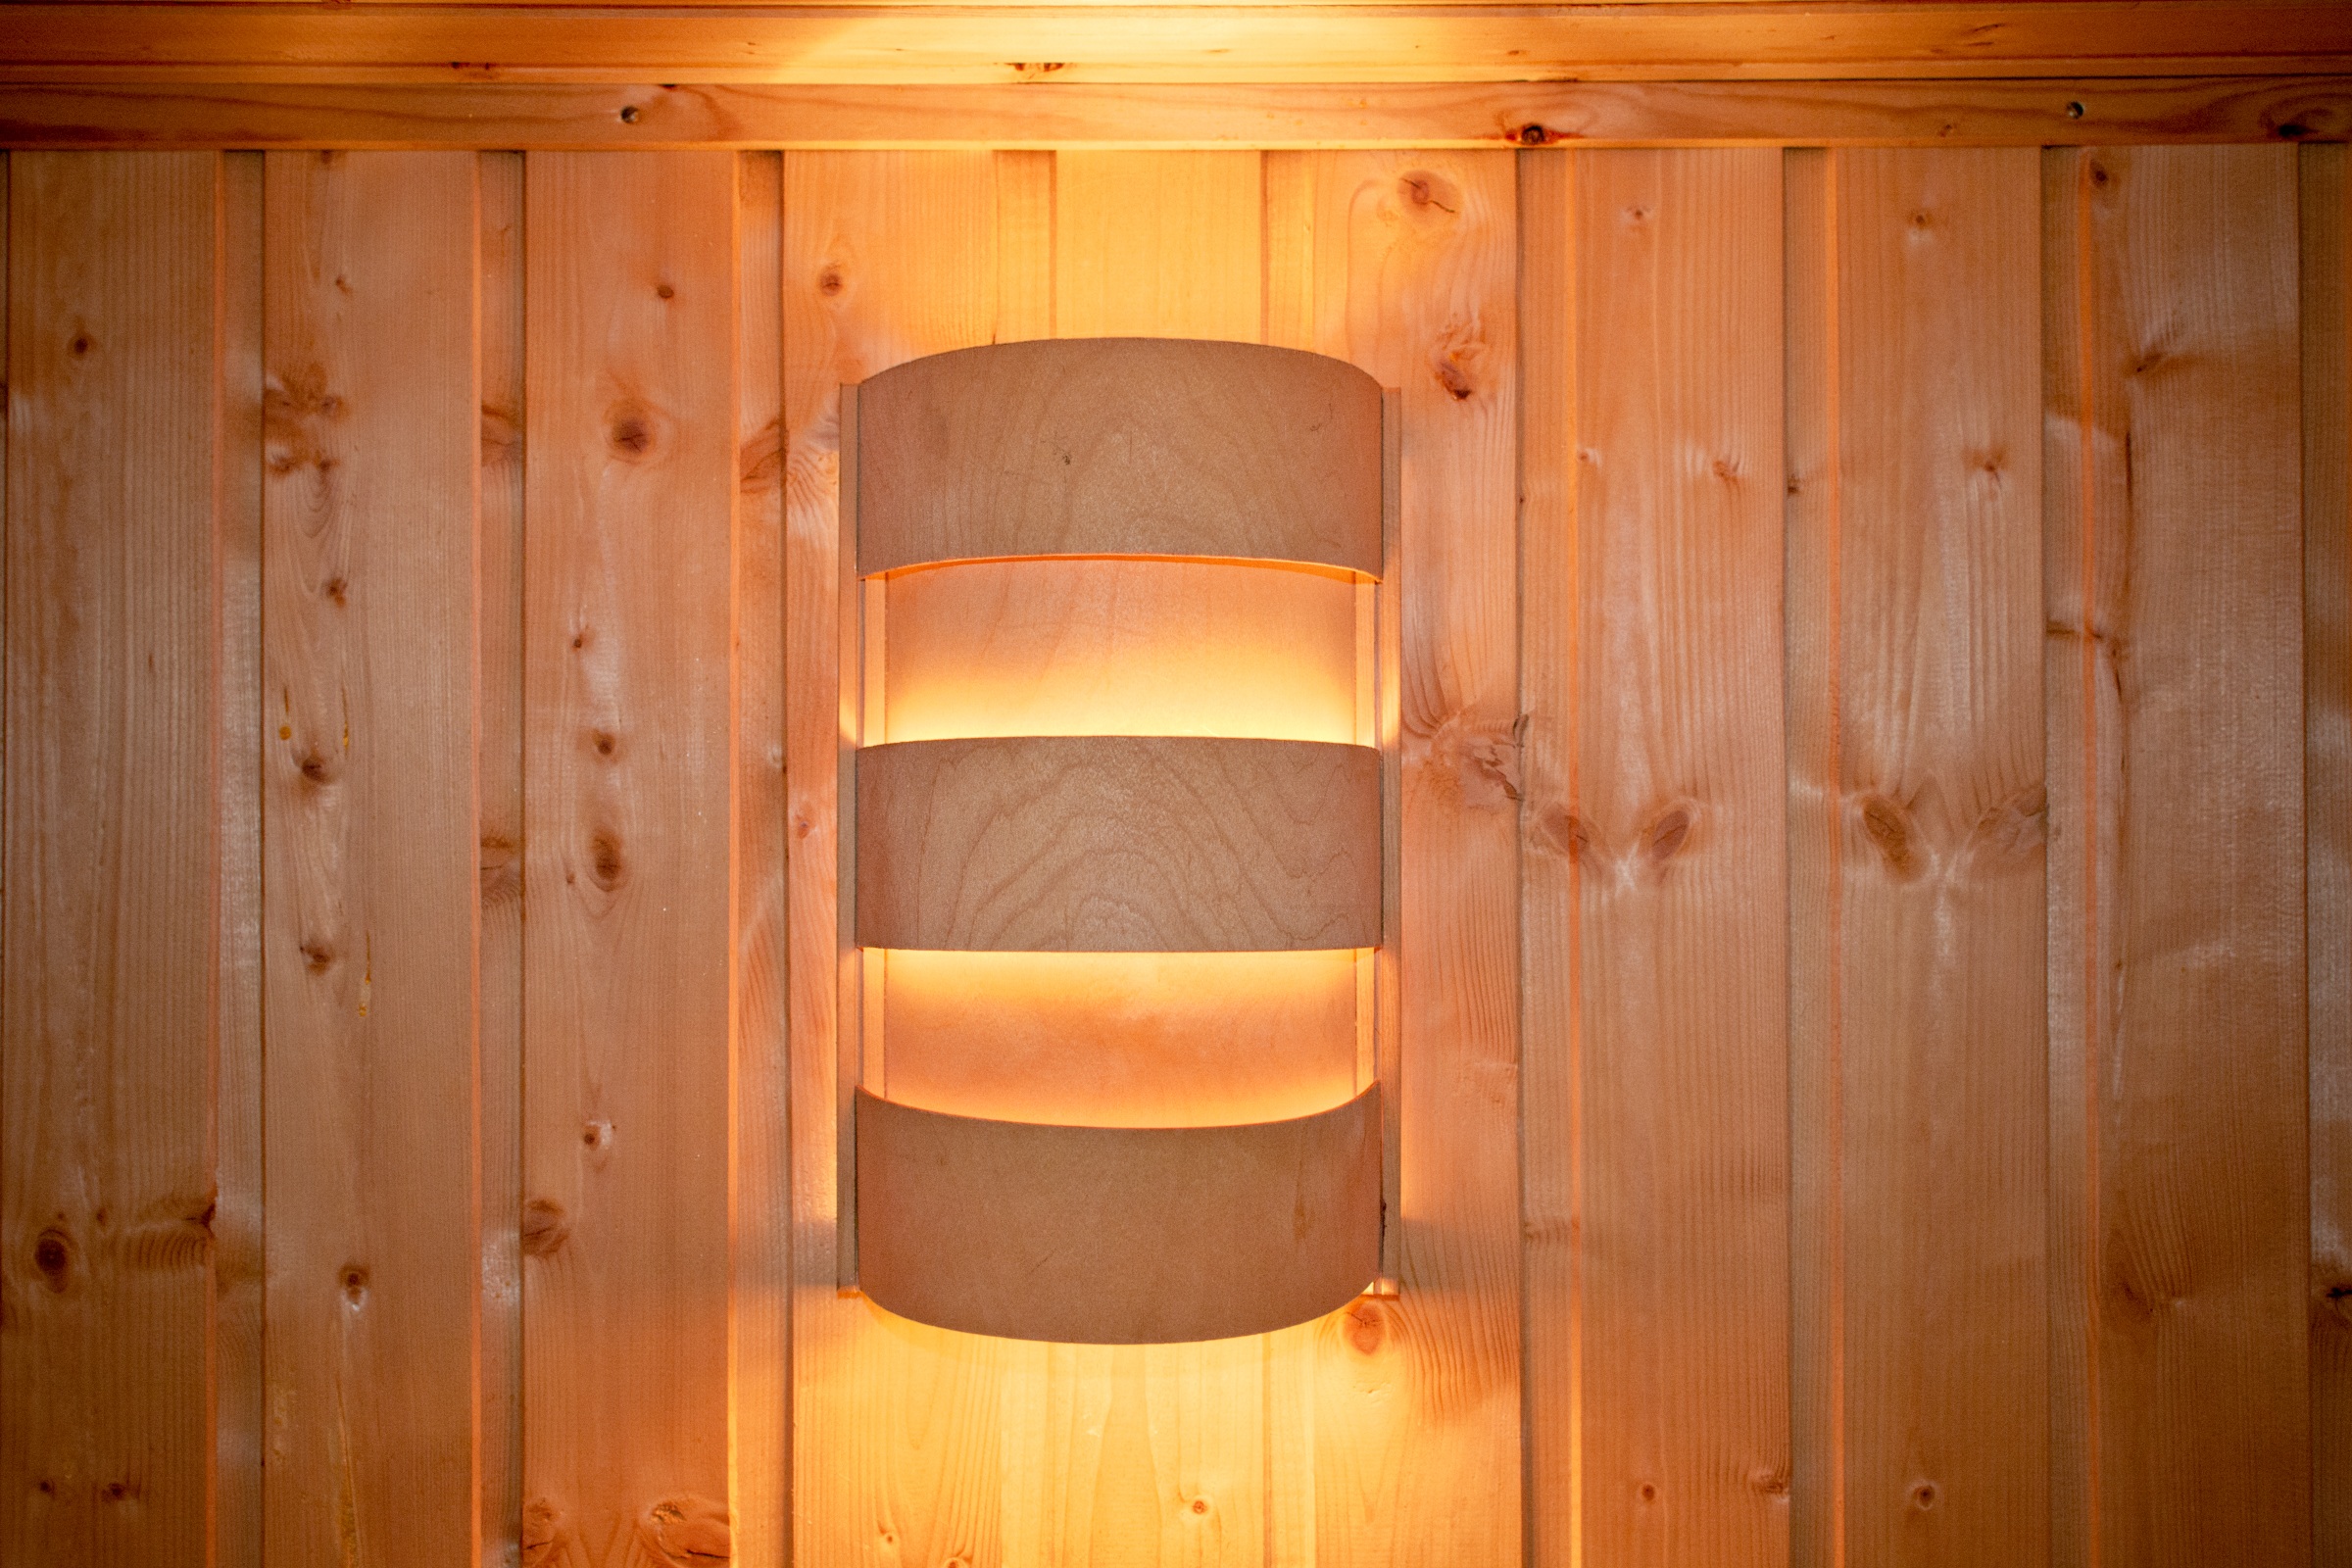
light, wood, floor, ceiling, glow, lamp, furniture, room, lighting, hardwood, trim, wooden wall, sauna, wall lamp, wall light, man made object, sauna lamp, sauna light, wood stain